Wilhelmina Enbom

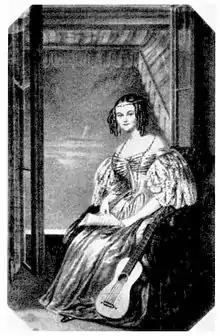
Wilhelmina Enbom by Maria Röhl, 1830s

Christina Wilhelmina Enbom (19 August 1804 – 14 February 1880) was a Swedish operatic soprano. She was active at the Royal Swedish Opera in Stockholm in 1819–26, in 1830–41 and 1850–57. She was one of the most notable opera singers in Sweden during the 1830s.